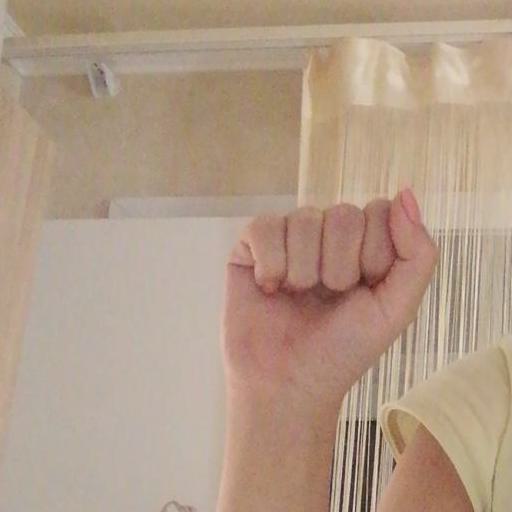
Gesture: fist